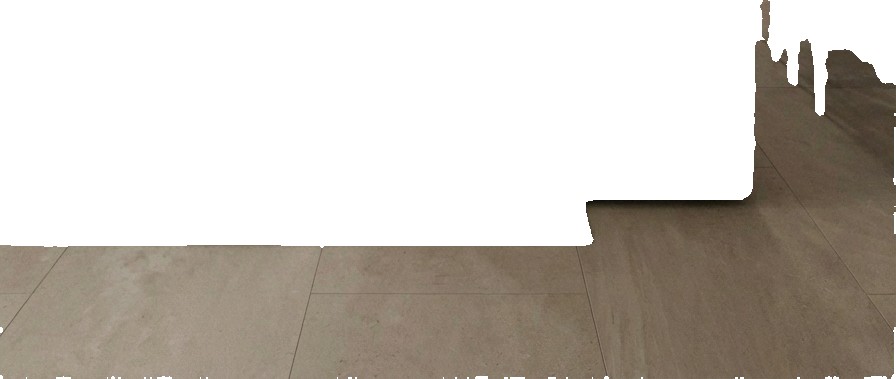
Surface category: floors